Guy Berthiaume

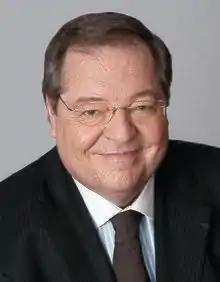
Guy Berthiaume, Librarian and Archivist of Canada

Guy Berthiaume (born 1950) is Librarian and Archivist of Canada Emeritus. A Canadian historian specialized in the study of Classical Antiquity, he served as chair and chief executive officer of Bibliothèque et Archives nationales du Québec from June 22, 2009, to June 21, 2014, and, from June 23, 2014, to August 29, 2019, he served as Librarian and Archivist of Canada.